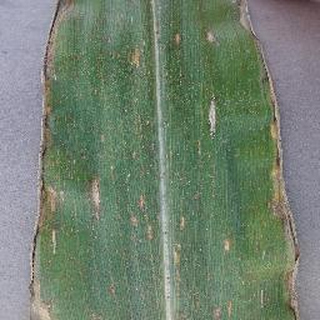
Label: corn_cercospora_leaf_spot